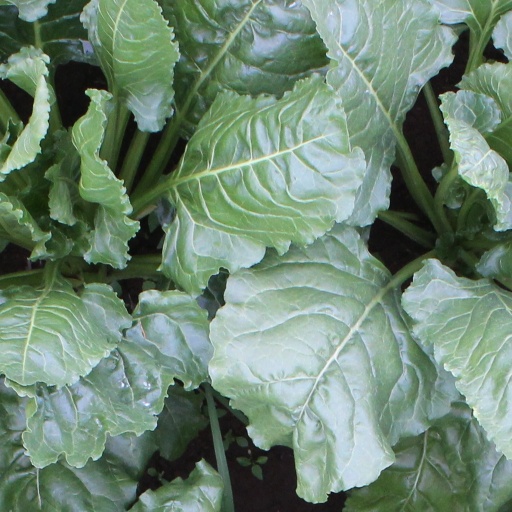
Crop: sugar beet